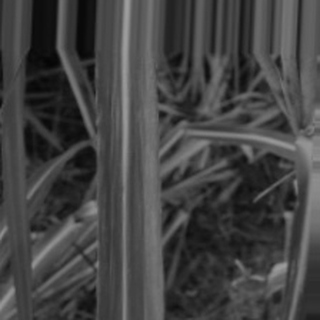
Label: sugarcane_bacterial_blight